Djeno

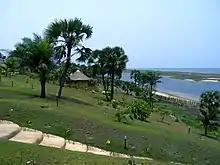
Djeno : The tourist Litoral hills

Djeno is a small village in the Pointe-Noire Department of Congo-Brazzaville. It is located near the Total E&P Congo, at the southern exit of Pointe-Noire along the road called "Ligne Neuf" (officially the National Road 4), around 18 kilometers from the center of Pointe-Noire. The population is about 1,500 inhabitants, who are called Vily.